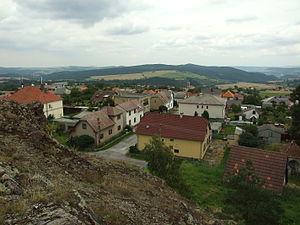
Hudlice est une commune du district de Beroun, dans la région de Bohême-Centrale, en République tchèque. Sa population s'élevait à 1 225 habitants en 2020.